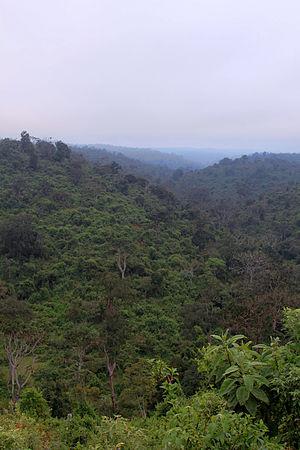
Le parc national d'Aberdare se trouve au Kenya, près des montagnes Aberdare. Il couvre une superficie de 766 km².